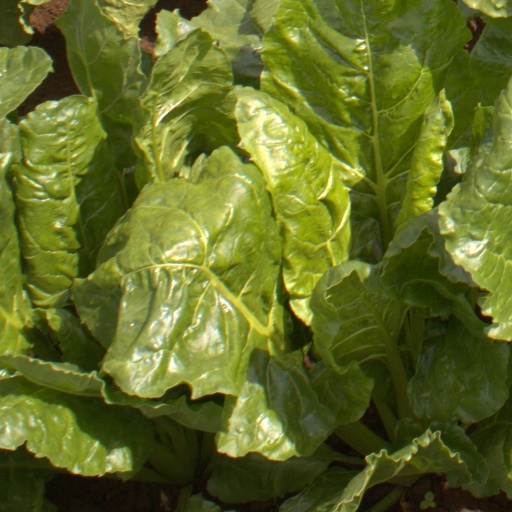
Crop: sugar beet